Pennsylvania barn

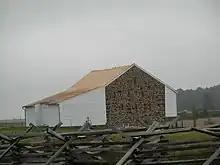
An extended Swisser type Pennsylvania barn at Gettysburg National Military Park

Sweitzer barns are also known as Swetzer or Swisser. The name reflects the barn's probable origin in Switzerland. The Sweitzer is the "original Pennsylvania barn"; it was initially a log crib-type barn built between 1730 and 1850. The distinguishing feature of this type of forebay barn is that the forebay projects in a way that the gable end is asymmetrical.